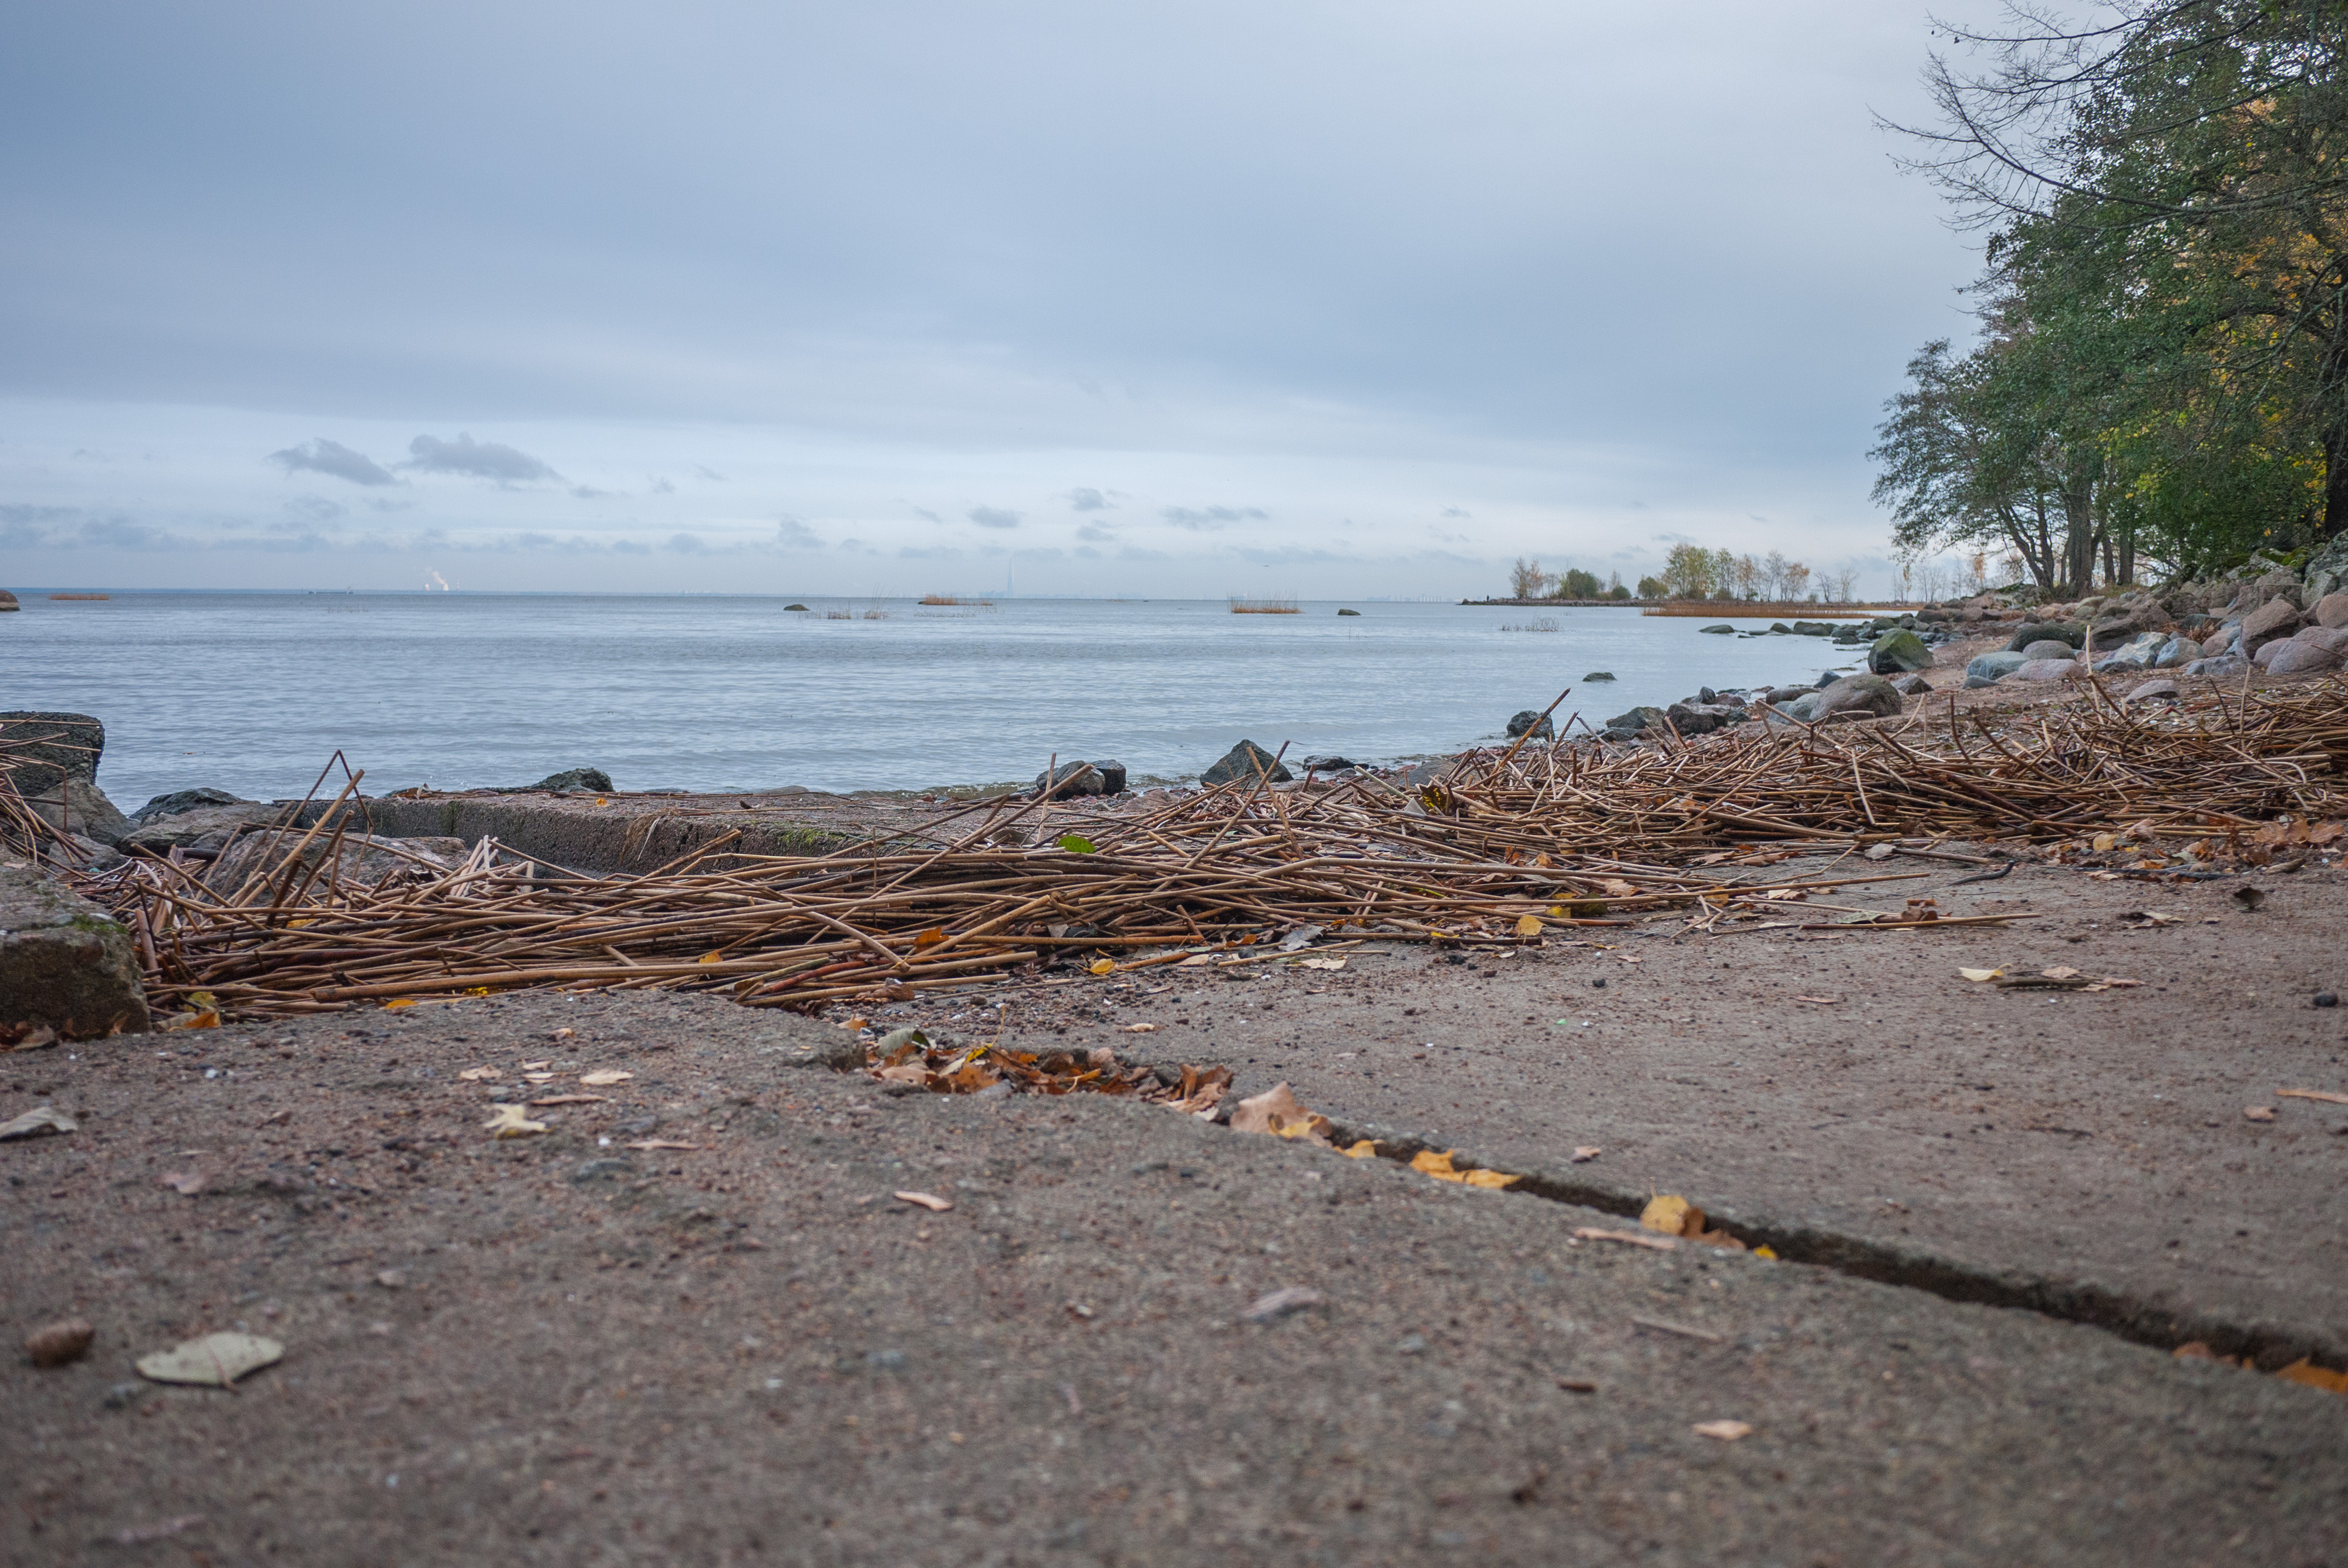
image, shore, sea, coast, sky, water, tree, beach, ocean, geological phenomenon, coastal and oceanic landforms, bank, rock, wood, tide, bay, cloud, horizon, wave, waste